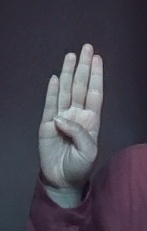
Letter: kaaf